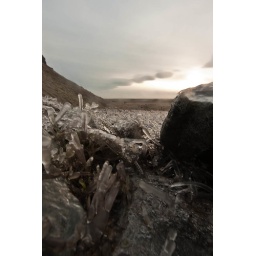
The grass around Seljalandsfoss waterfall. The water had frosen perfectly around each blade of grass